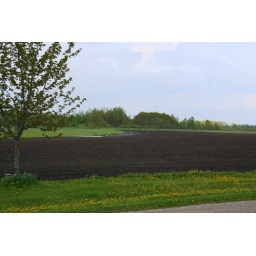
It's back. Usually only running across the field in the spring. We got a lot of rain in the last two days!